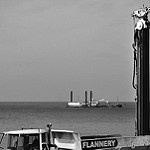
Scene: Outdoor